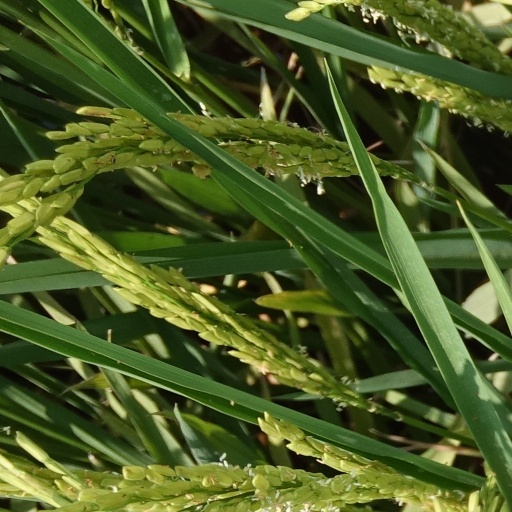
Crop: rice